Nicolas Edelinck

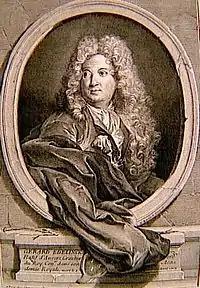
Portrait of Gerard Edelinck by his son Nicolas

Nicolas-Étienne Edelinck (9 April 1681 – 11 May 1767) was a French engraver, was born to a family of engravers in Paris, the eighth son of Gérard Edelinck. Although he had the advantage of his father's instruction, and of studying in Italy, he never rose above mediocrity. He engraved some portraits, and a few plates for the Crozat Collection. He died in Paris in 1768.